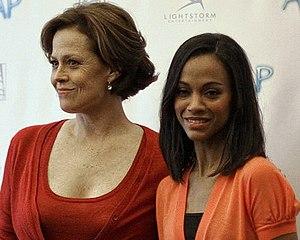
Avatar est un film de science-fiction américain réalisé par James Cameron, sorti en 2009. Il s'agit du premier film de la franchise cinématographique Avatar.